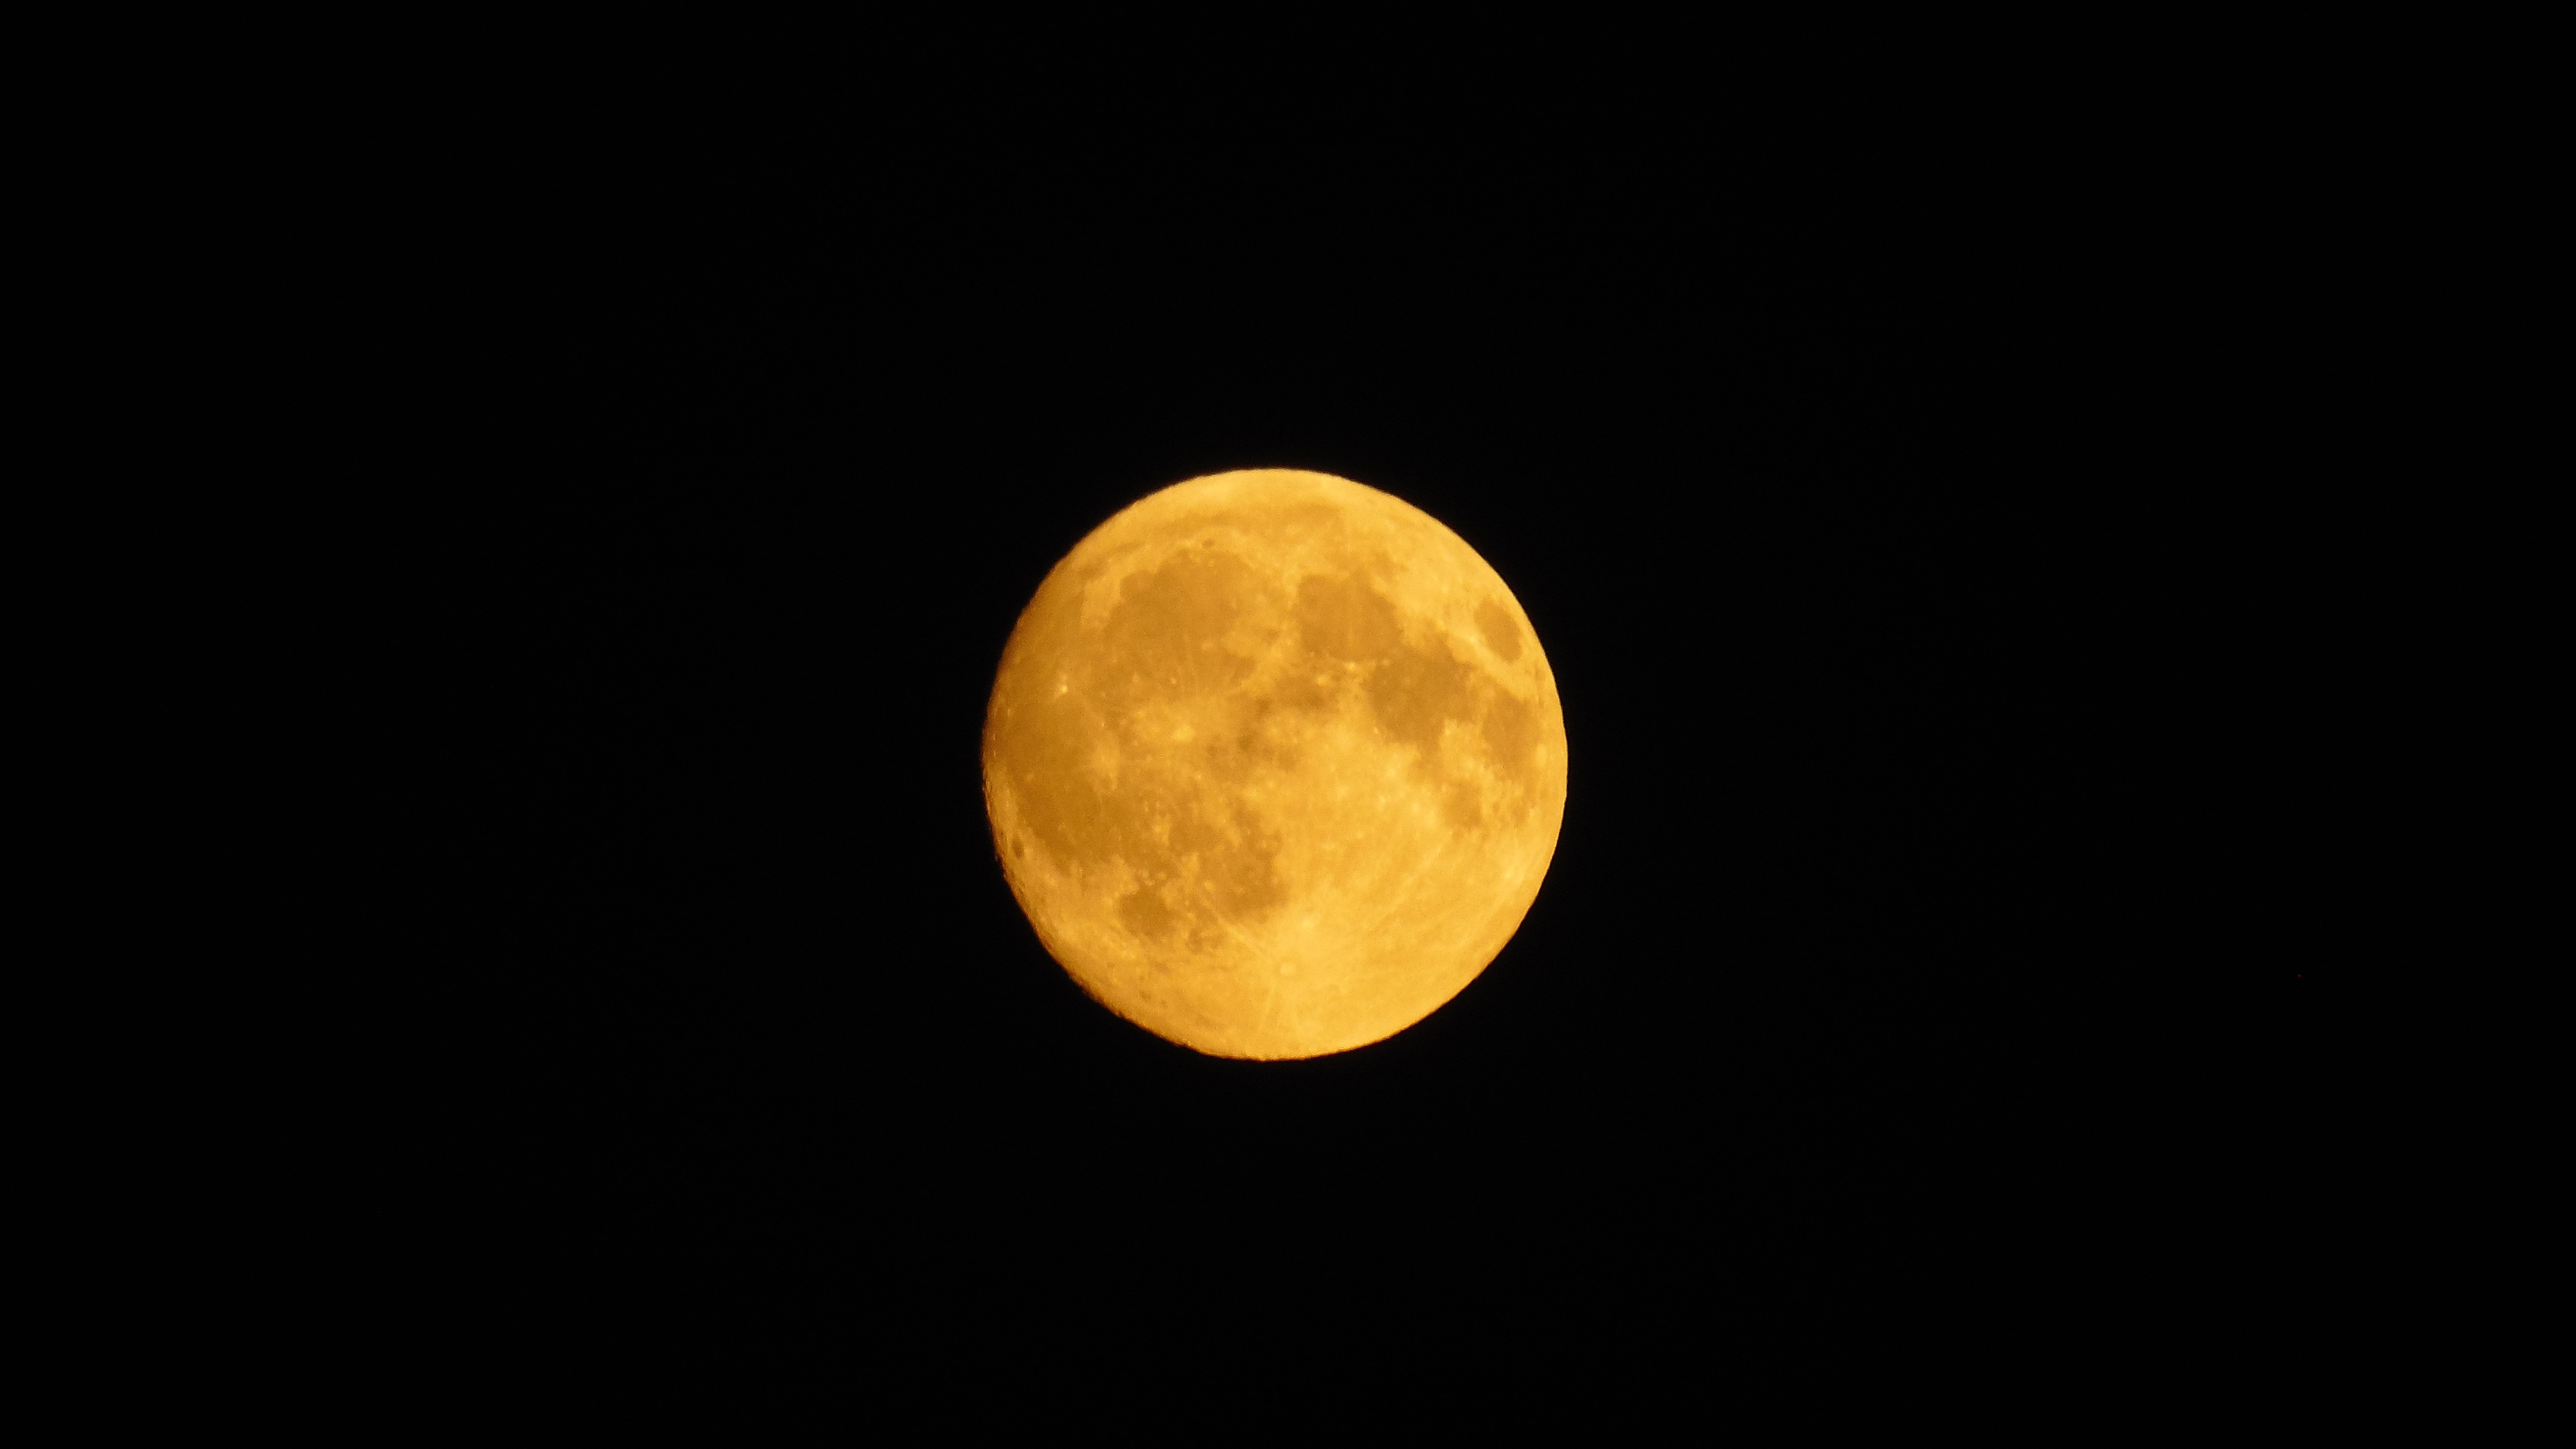
atmosphere, orange, moon, full moon, circle, crescent, month, nearly full moon, astronomical object, lunar eclipse, celestial event